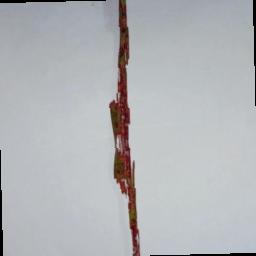
Label: Rice___Leaf_Blast